Second Hand Husband

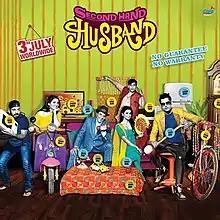

Second Hand Husband is a 2015 Indian romantic comedy film produced by GB Entertainment and directed by Smeep Kang and starring Gippy Grewal, Tina Ahuja, and Dharmendra. The film marks the Bollywood film debut of Govinda’s daughter, Tina Ahuja, and Punjabi singer and actor Gippy Grewal. The film released on 3 July 2015.